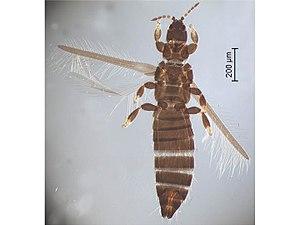
Limothrips est un genre d'insectes thysanoptères de la famille des Thripidae qui regroupe cinq espèces présentes dans les régions tempérées du monde.
Limothrips cerealium est une espèce d'insecte thysanoptères de la famille des Thripidae, à répartition cosmopolite.